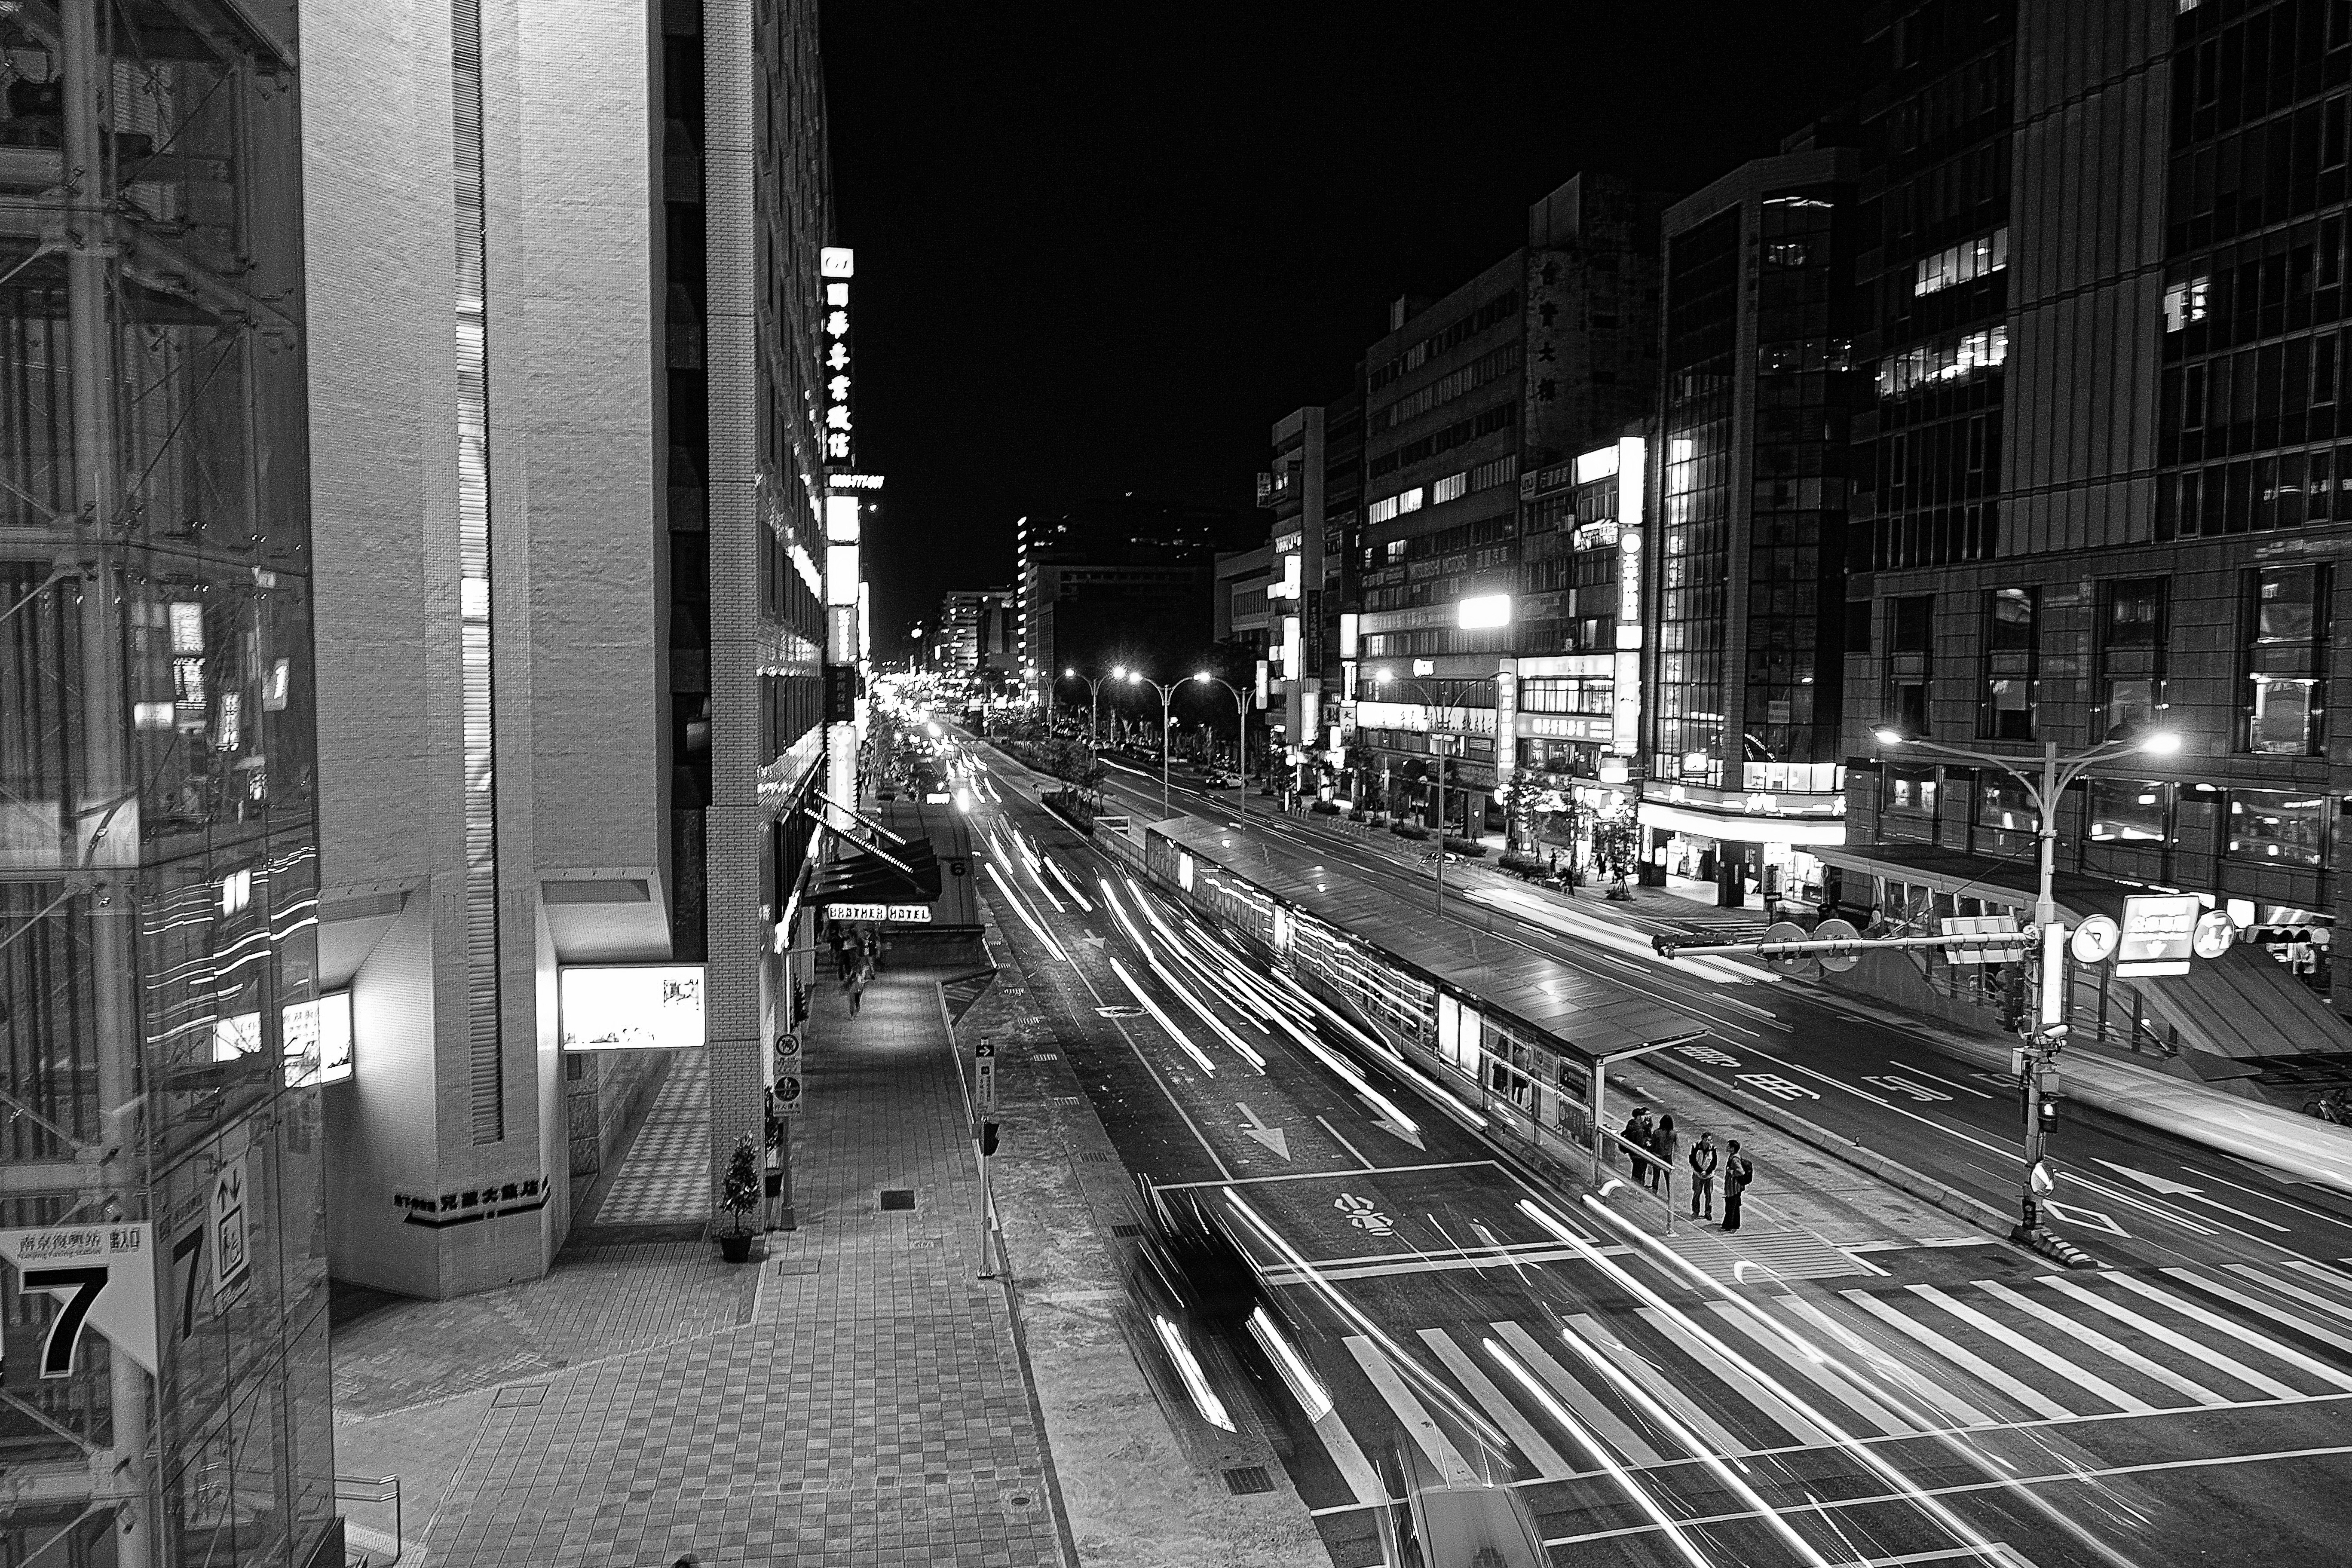
pedestrian, black and white, road, street, night, alley, city, skyscraper, cityscape, downtown, transport, darkness, monochrome, lane, lighting, public transport, infrastructure, shape, metropolis, urban area, monochrome photography, human settlement, metropolitan area